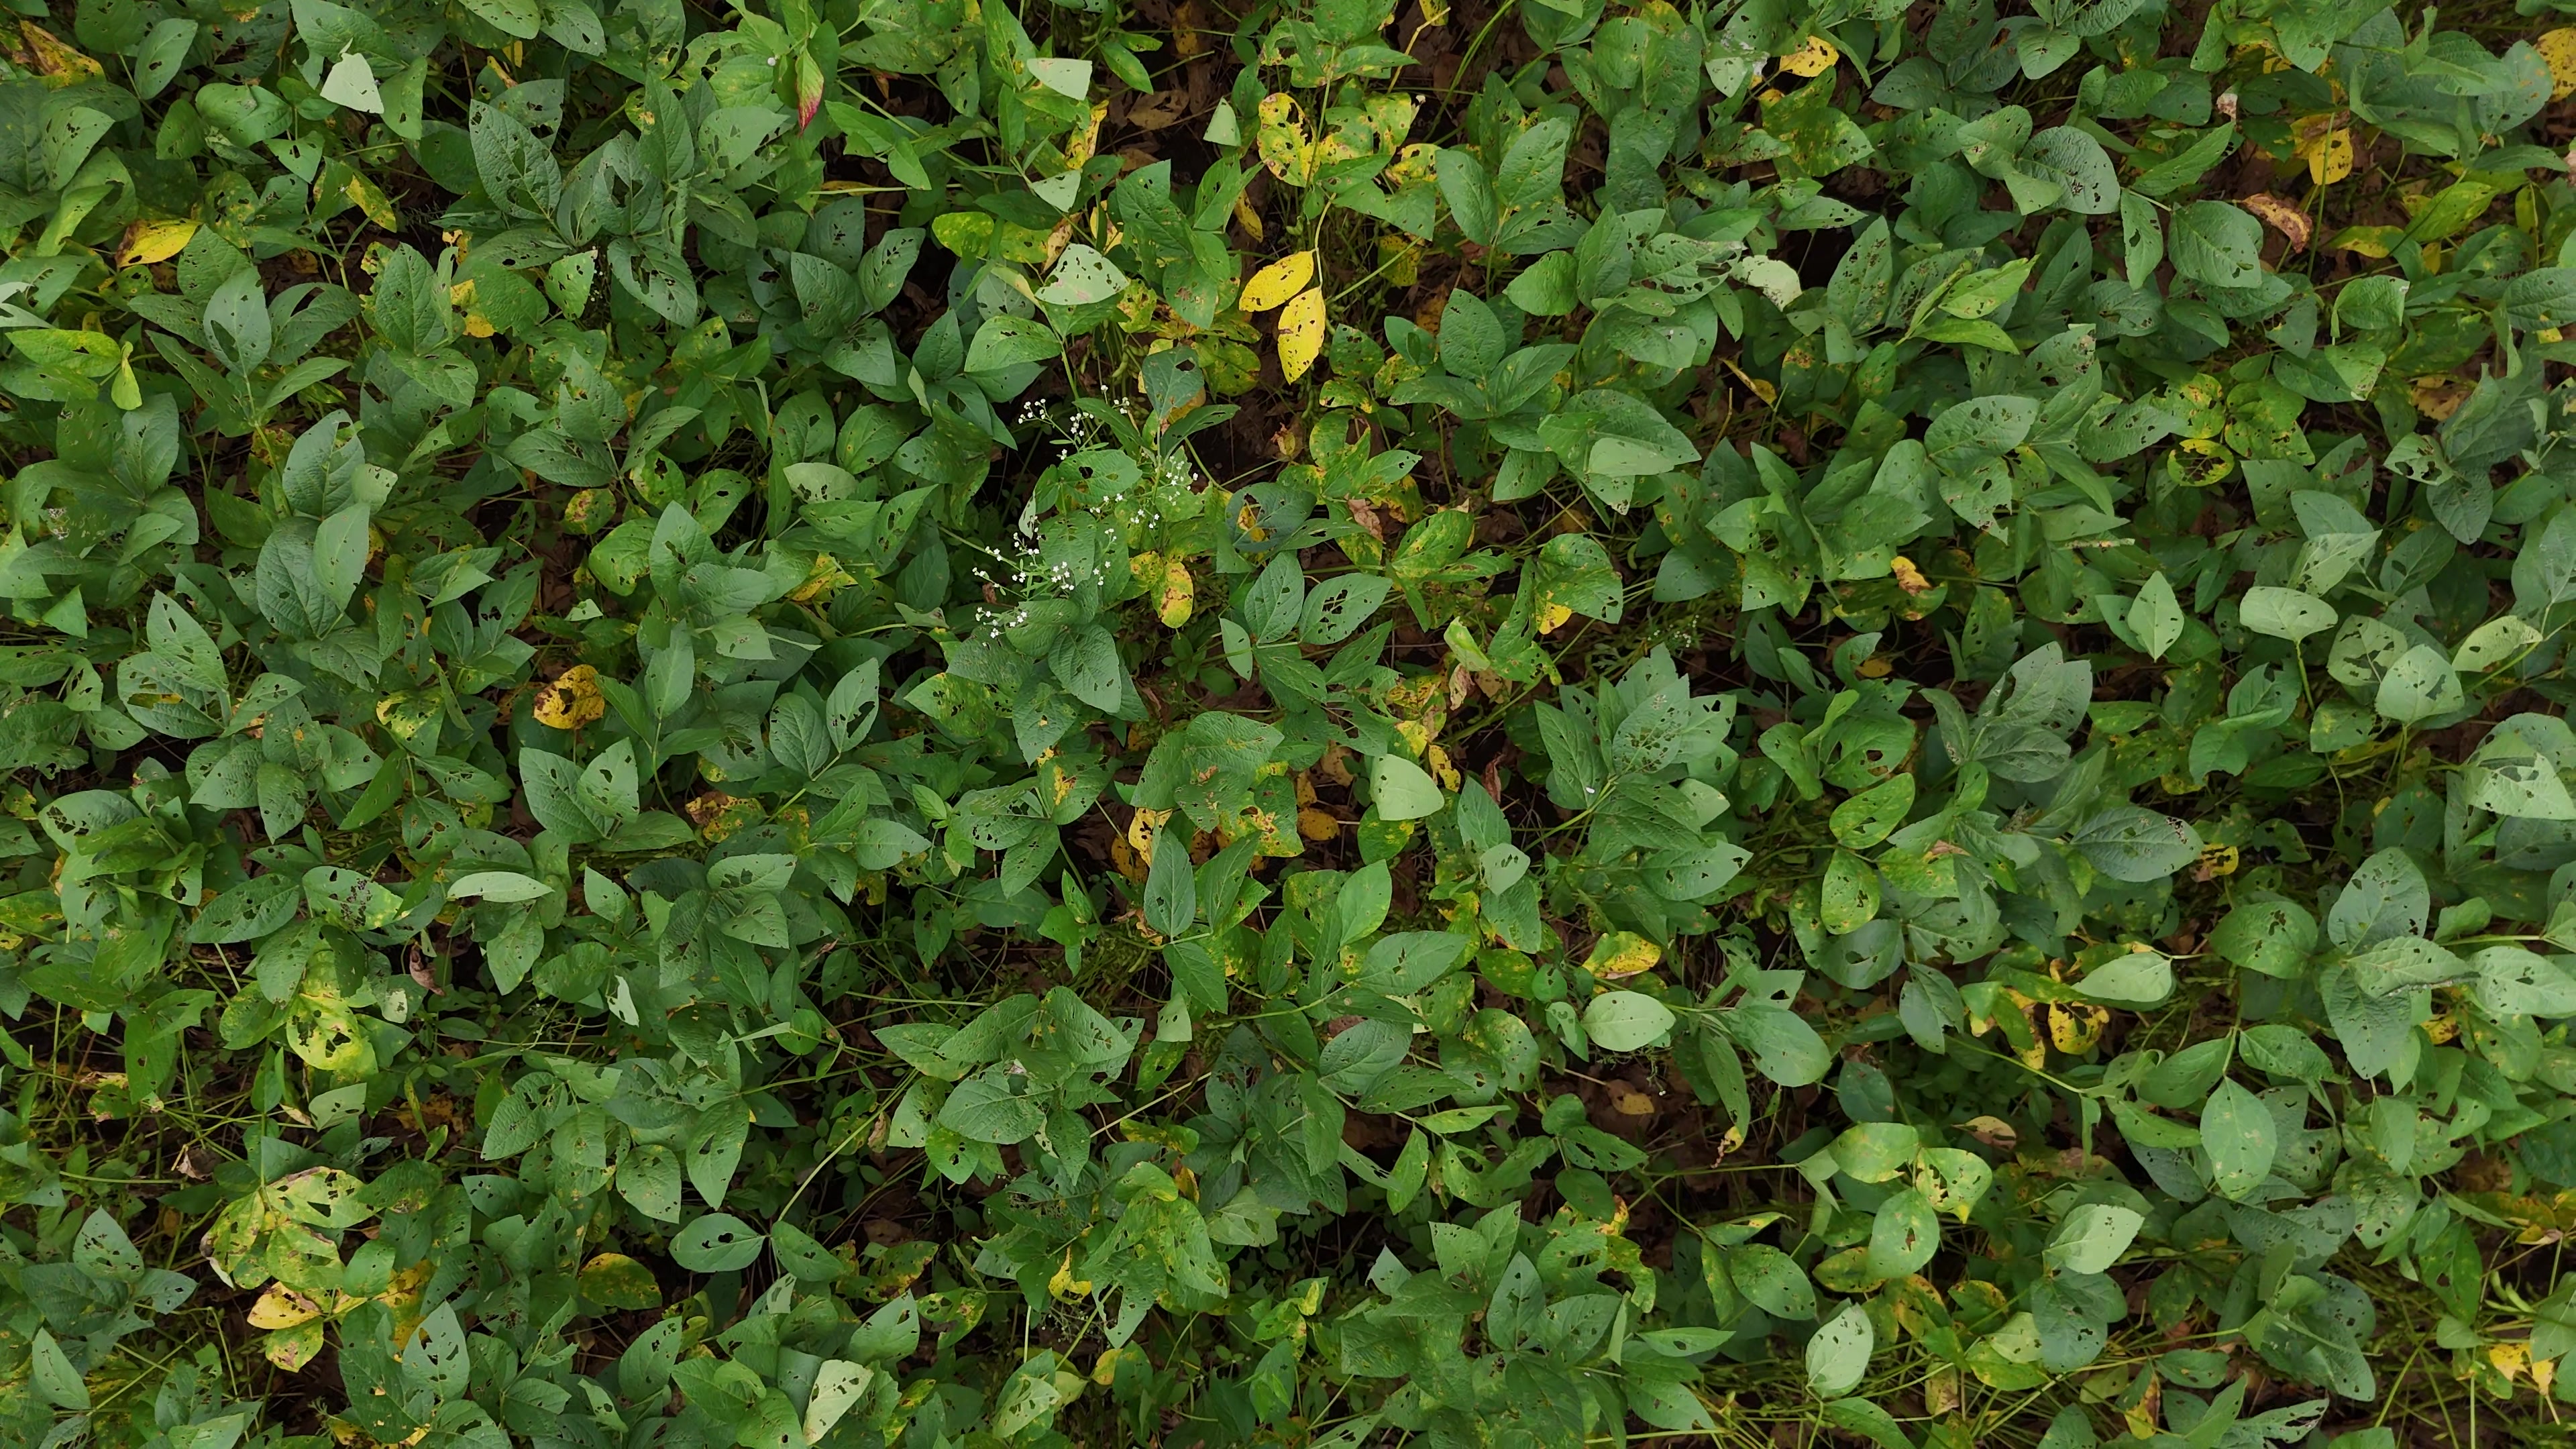
Label: Rust